Criminal Minds season 2

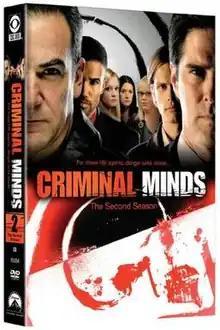
Season 2 U.S. DVD cover

The second season of "Criminal Minds" premiered on CBS on September 20, 2006, and ended on May 16, 2007. Lola Glaudini left the show after six episodes and was replaced by Paget Brewster three episodes later while Kirsten Vangsness was promoted to the official main cast after previously being listed as also starring in season 1.